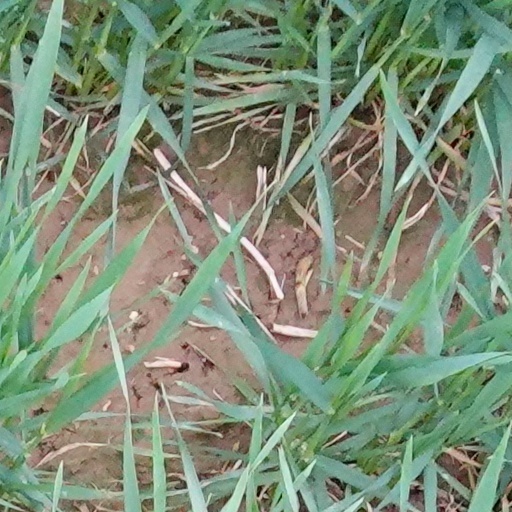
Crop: wheat